Central bank

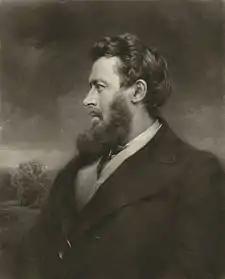
Walter Bagehot, influential 19th-century theorist of the economic role of central banks

The notion of central banks as a separate category from other banks has emerged gradually, and only fully coalesced in the 20th century. In the aftermath of World War I, leading central bankers of the United Kingdom and the United States respectively, Montagu Norman and Benjamin Strong, agreed on a definition of central banks that was both positive and normative. Since that time, central banks have been generally distinguishable from other financial institutions, except under Communism in so-called single-tier banking systems such as Hungary's between 1950 and 1987, where the Hungarian National Bank operated alongside three other major state-owned banks. For earlier periods, what institutions do or do not count as central banks is often not univocal.